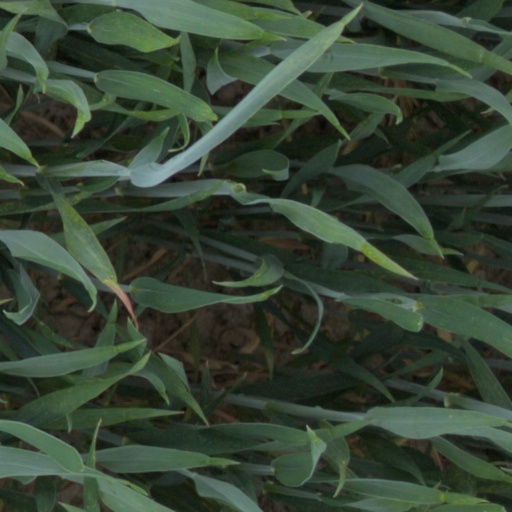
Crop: wheat